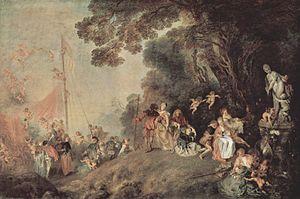
La peinture française du XVIIIᵉ siècle est marquée par le goût « rococo » qui inspire toutes les formes de l'art.
Le bonheur est un état ressenti comme agréable, équilibré et durable par quiconque estime être parvenu à la satisfaction de ses aspirations et désirs et éprouve alors un sentiment de plénitude et de sérénité.
L’histoire de la peinture traverse le temps et enjambe toutes les cultures.